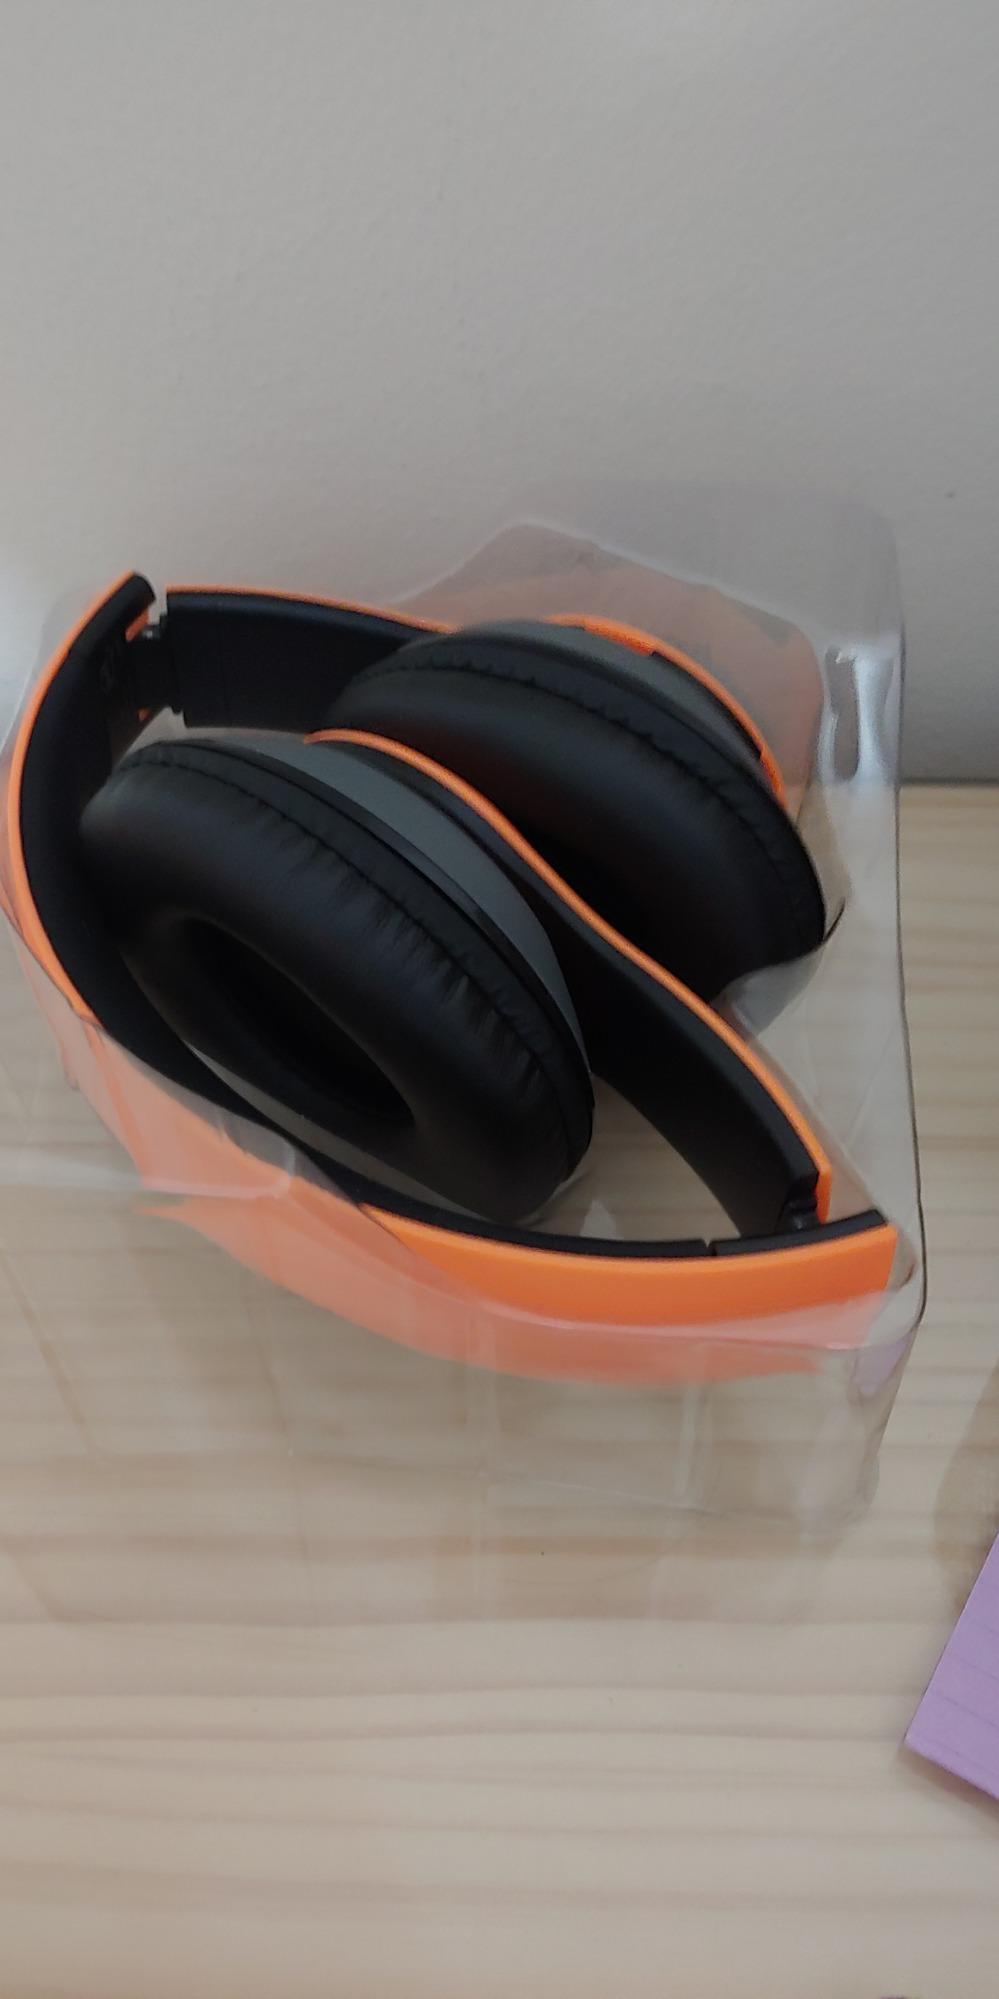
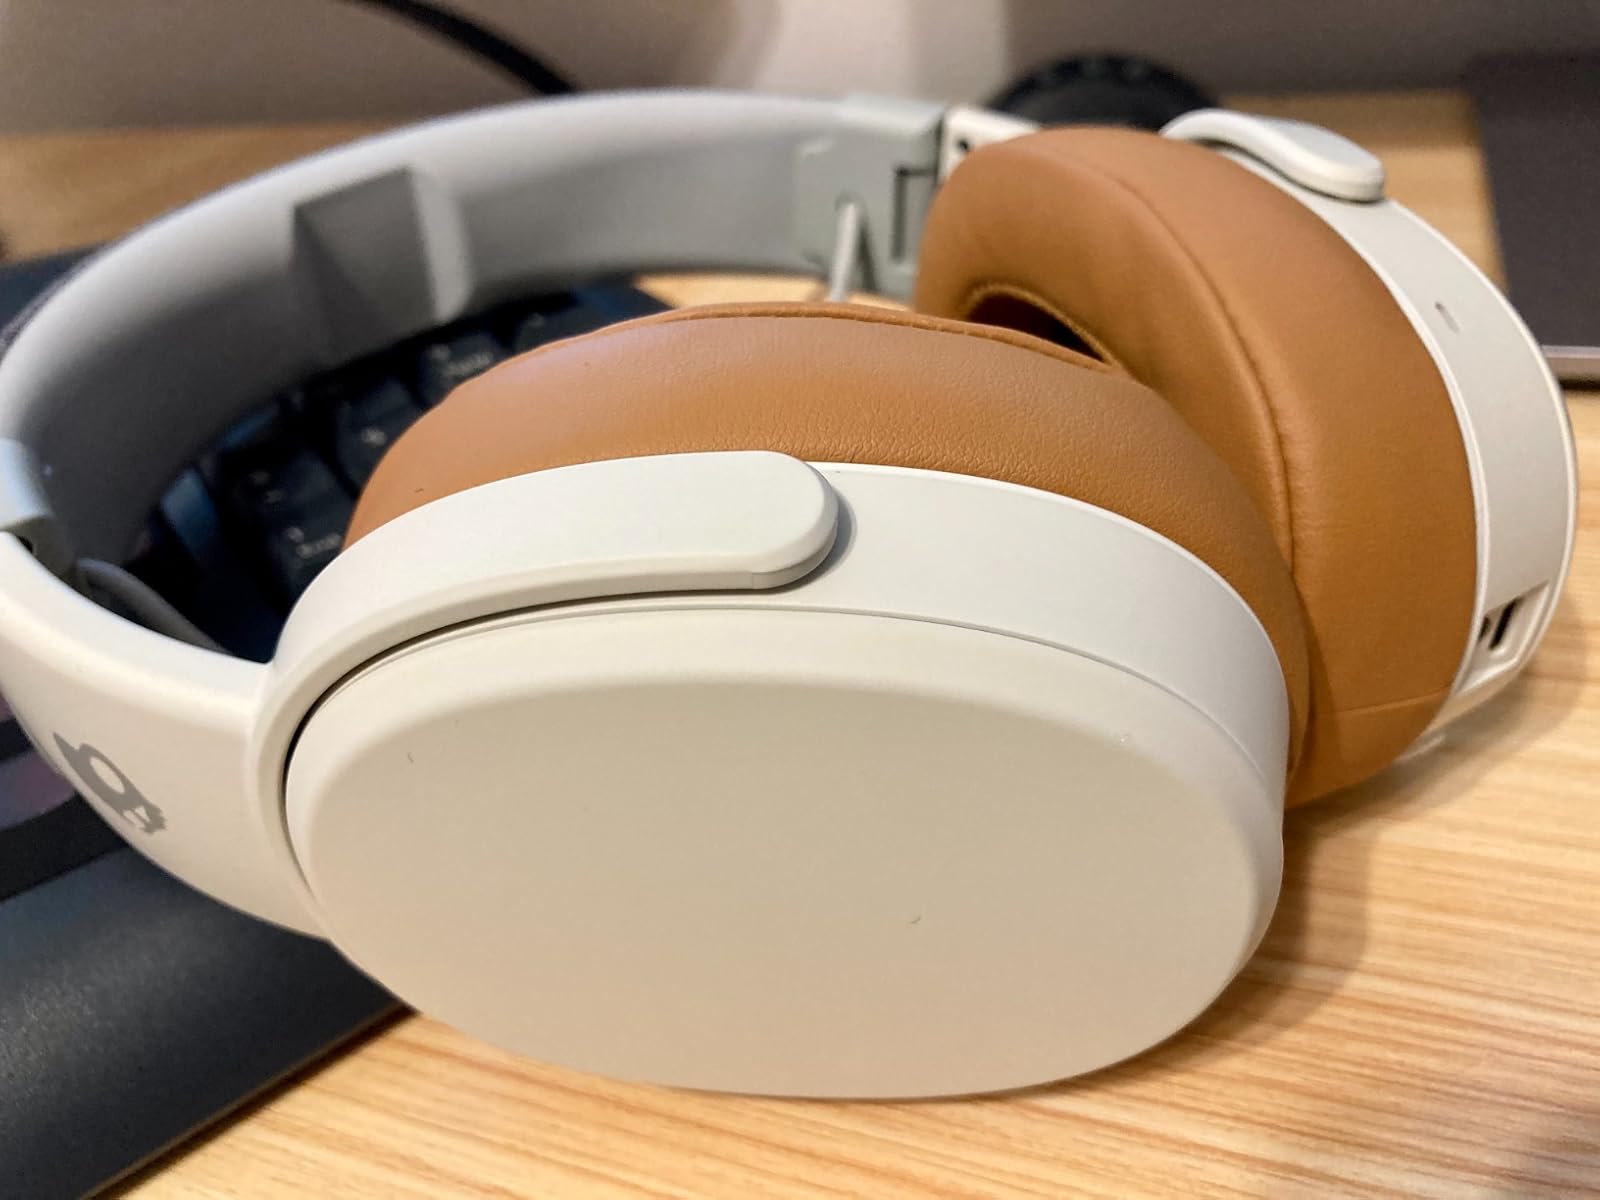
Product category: headphones
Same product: no